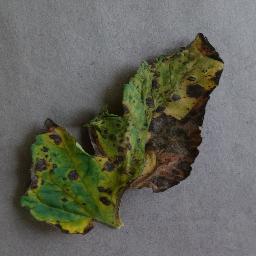
Label: Tomato___Early_blight